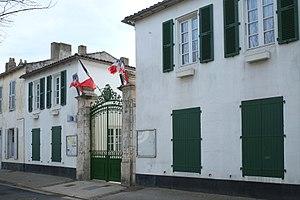
La mairie La Flotte Île de Ré Charente-Maritime France
La Flotte, parfois nommée localement La Flotte-en-Ré, est une commune du Sud-Ouest de la France, située sur l'île de Ré, dans le département de la Charente-Maritime.